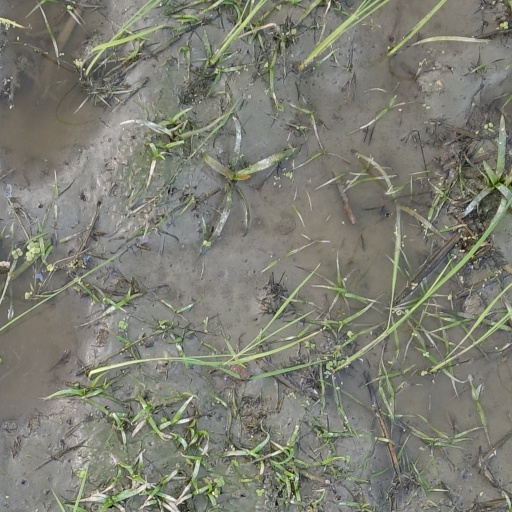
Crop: rice